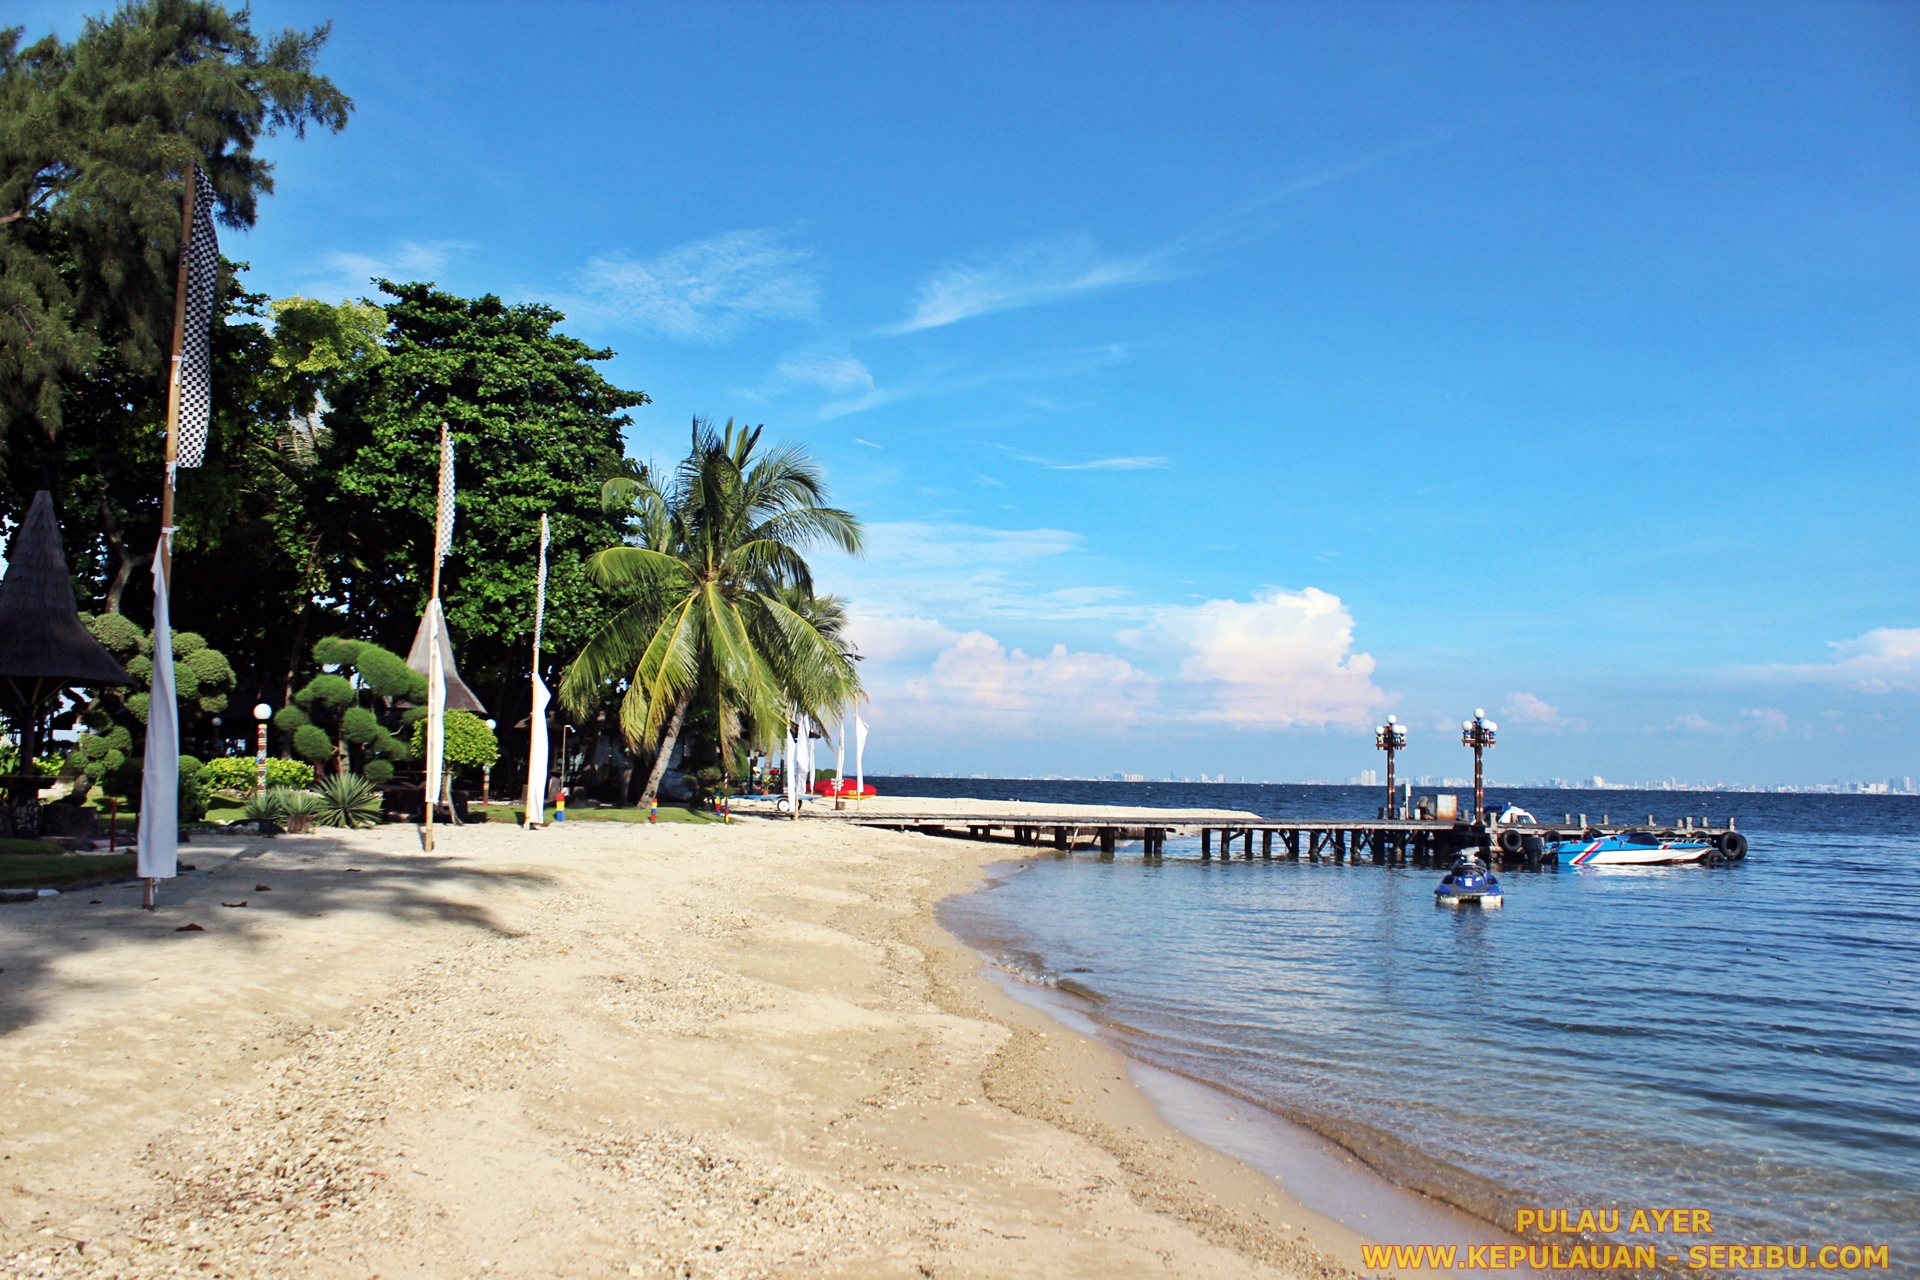
resort, travel, tour, jakarta, vacation, holidays, traveling, body of water, beach, sky, sea, shore, coast, palm tree, arecales, coastal and oceanic landforms, tree, tropics, water, ocean, tourism, bay, caribbean, leisure, sand, cloud, plant, walkway